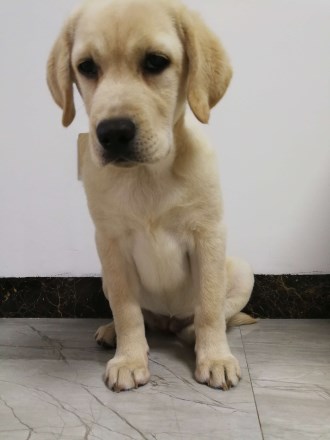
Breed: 3580-n000122-Labrador_retriever